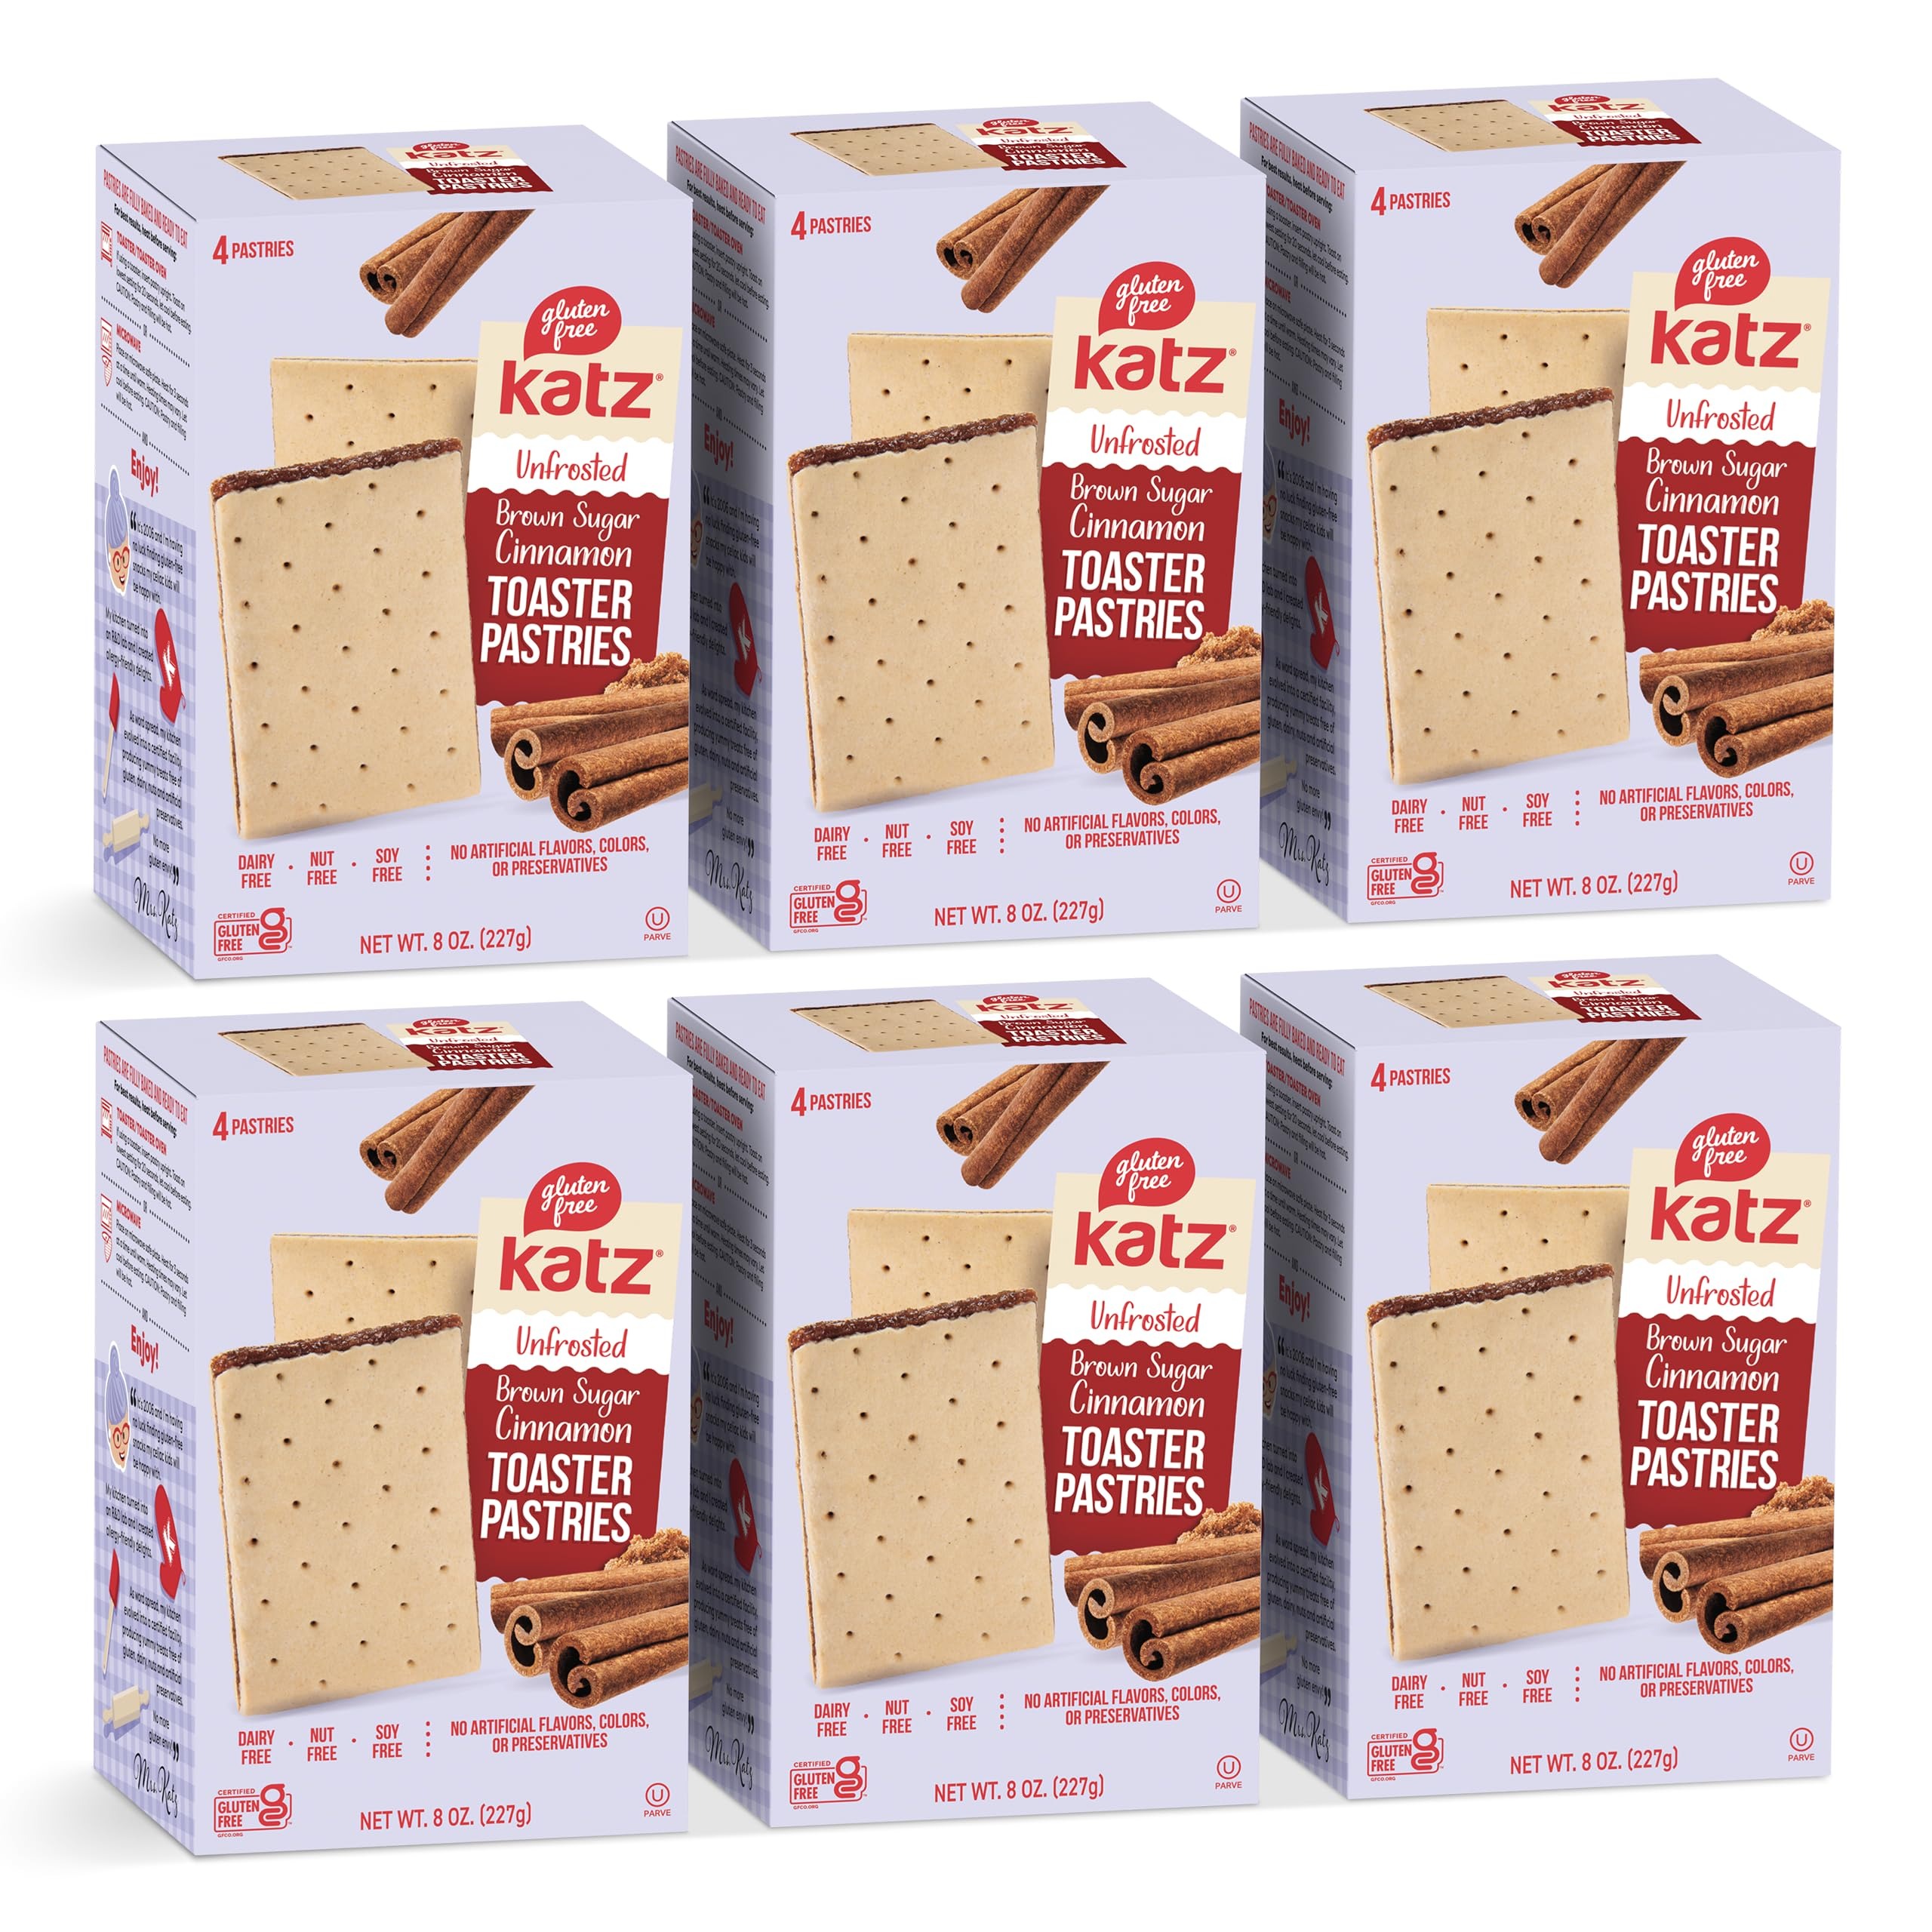
Item Name: Katz Gluten Free Toaster Pastries. Unfrosted Cinnamon Flavor. Easy Breakfast Snacks. Healthy Snacks For Adults & Kids. Gluten Free. Dairy Free, Nut Free, Peanut Free, Soy Free. 8 OZ (Pack Of 6)
Bullet Point 1: Healthy Breakfast On The Go: A Katz gluten free toaster pastry is a great alternative to a regular breakfast bar when you need something quick and easy to start your day. Made with a soft, buttery gluten free pastry crust and stuffed with a sweet cinnamon filling that hits the spot. These pastries are free from dairy, peanuts, soy, and tree nuts, making them an ideal choice for those with food allergies or dietary restrictions. Try a box of cinnamon breakfast toaster pastries today!
Bullet Point 2: Ready To Eat Anytime Snack: These tasty snacks are made with fresh cinnamon and no artificial flavors or colors. Enjoy these toaster pastries straight out of the box or toasted for a warm treat. They are great after school snacks for kids, healthy office snacks or college snacks for those late-night study sessions. Try a box of Mrs. Katz's gluten-free toaster pastries today!
Bullet Point 3: Easy To Prepare: Katz Gluten-Free Toaster Pastries are the perfect treat to satisfy your cravings at any time of the day! Freshly baked and shelf-stable, these pastries are ready to enjoy straight out of the package. However, for an extra touch of warmth and to further enhance the flavors we recommend popping them in the toaster or using a toaster oven. Simply set your your appliance on the lowest setting and let it work its magic!
Bullet Point 4: Allergy Aware Ingredients: Mrs. Katz knew that Katz Gluten Free products needed to address more than just gluten allergies. At the time, allergies to tree nuts and peanuts were on the rise and finding nut free kid snacks was also not easy. To help as many people as possible dealing with food allergies, Mrs. Katz committed to manufacturing in the United States in her own Certified Gluten, Dairy and Nut-Free (Tree Nuts & Peanuts) Facility. Try our bakery fresh pastries today!
Bullet Point 5: Meet Our Founder: In 2006, with two gluten intolerant children, Mrs. F. Katz was dissatisfied with the lacklustre gluten-free products available in stores. Her children wanted the snacks others were eating, but she needed to be sure they were gluten free, so she began experimenting at home with unique ingredients and baked tasty snacks for her family and friends. Today, the company has grown from a one-woman kitchen bakery to a full, state-of-the-art facility. Gluten free and full of taste!
Product Description: <p>Katz Gluten Free Unfrosted Cinnamon Toaster Pastries are made with real cinnamon &amp; no artificial flavors or colors! Enjoy these anytime you need a quick snack in the office or an after-school treat. These gluten free toaster pastries are a great alternative to breakfast bars when you need something fast.</p><p><br />About Us</p><p>Mrs. Katz Makes a Decision</p><p>It was early in 2006 and Mrs. F. Katz had just about enough of the lackluster gluten-free products she could find in stores. She had two children with gluten intolerance, and shopping with their allergies in mind was a struggle. She had to be careful to ensure that anything she bought for her children was totally free of gluten that could negatively affect them. They had begun to feel left out of the joys of delicious treats like donuts, cookies, cakes, and pies&mdash;and that feeling could become a temptation they would surely regret.</p><p>Mrs. Katz Begins to Bake</p><p>Mrs. Katz, urged onward by her desire to see her children's smiling faces as she offered them the treats they had never been able to eat, took out her kitchen mixer and got to work. She experimented with different recipes, wheat substitutes, flavorings and more, taste-testing each new batch on a mission to create perfect gluten-free confections. As her recipes became more refined and her children delighted with each new baked treat, word began to spread of Mrs. Katz and her fabulous foods.</p><p>Mrs. Katz Starts a Bake Shoppe</p><p>Growing from a one-woman kitchen bakery to a full, state-of-the-art facility&mdash;completely nut &amp; dairy free and certified by the Gluten Intolerance Group, OU and Rabbi Y. Gruber, Mrs. Katz now creates allergy-friendly baked goods to fulfill all sorts of dietary restrictions. And she continues to stay true to her original recipes, only using high-quality ingredients that are free of artificial ingredients.</p><p>Try our great-tasting products today and experience the Katz Gluten Free difference!</p>
Value: 48.0
Unit: Ounce

Price: 33.42